Lal Salam (1990 film)

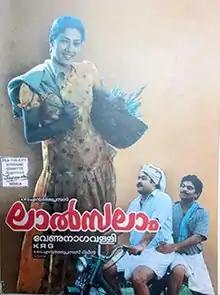
VCD cover poster

Lal Salam is a 1990 Indian Malayalam-language political drama film directed by Venu Nagavalli and produced under the banner K. R. G. Release. It stars Mohanlal, Murali, Geetha, and Urvashi. This movie was a blockbuster, running in seven centres for more than 150 days.